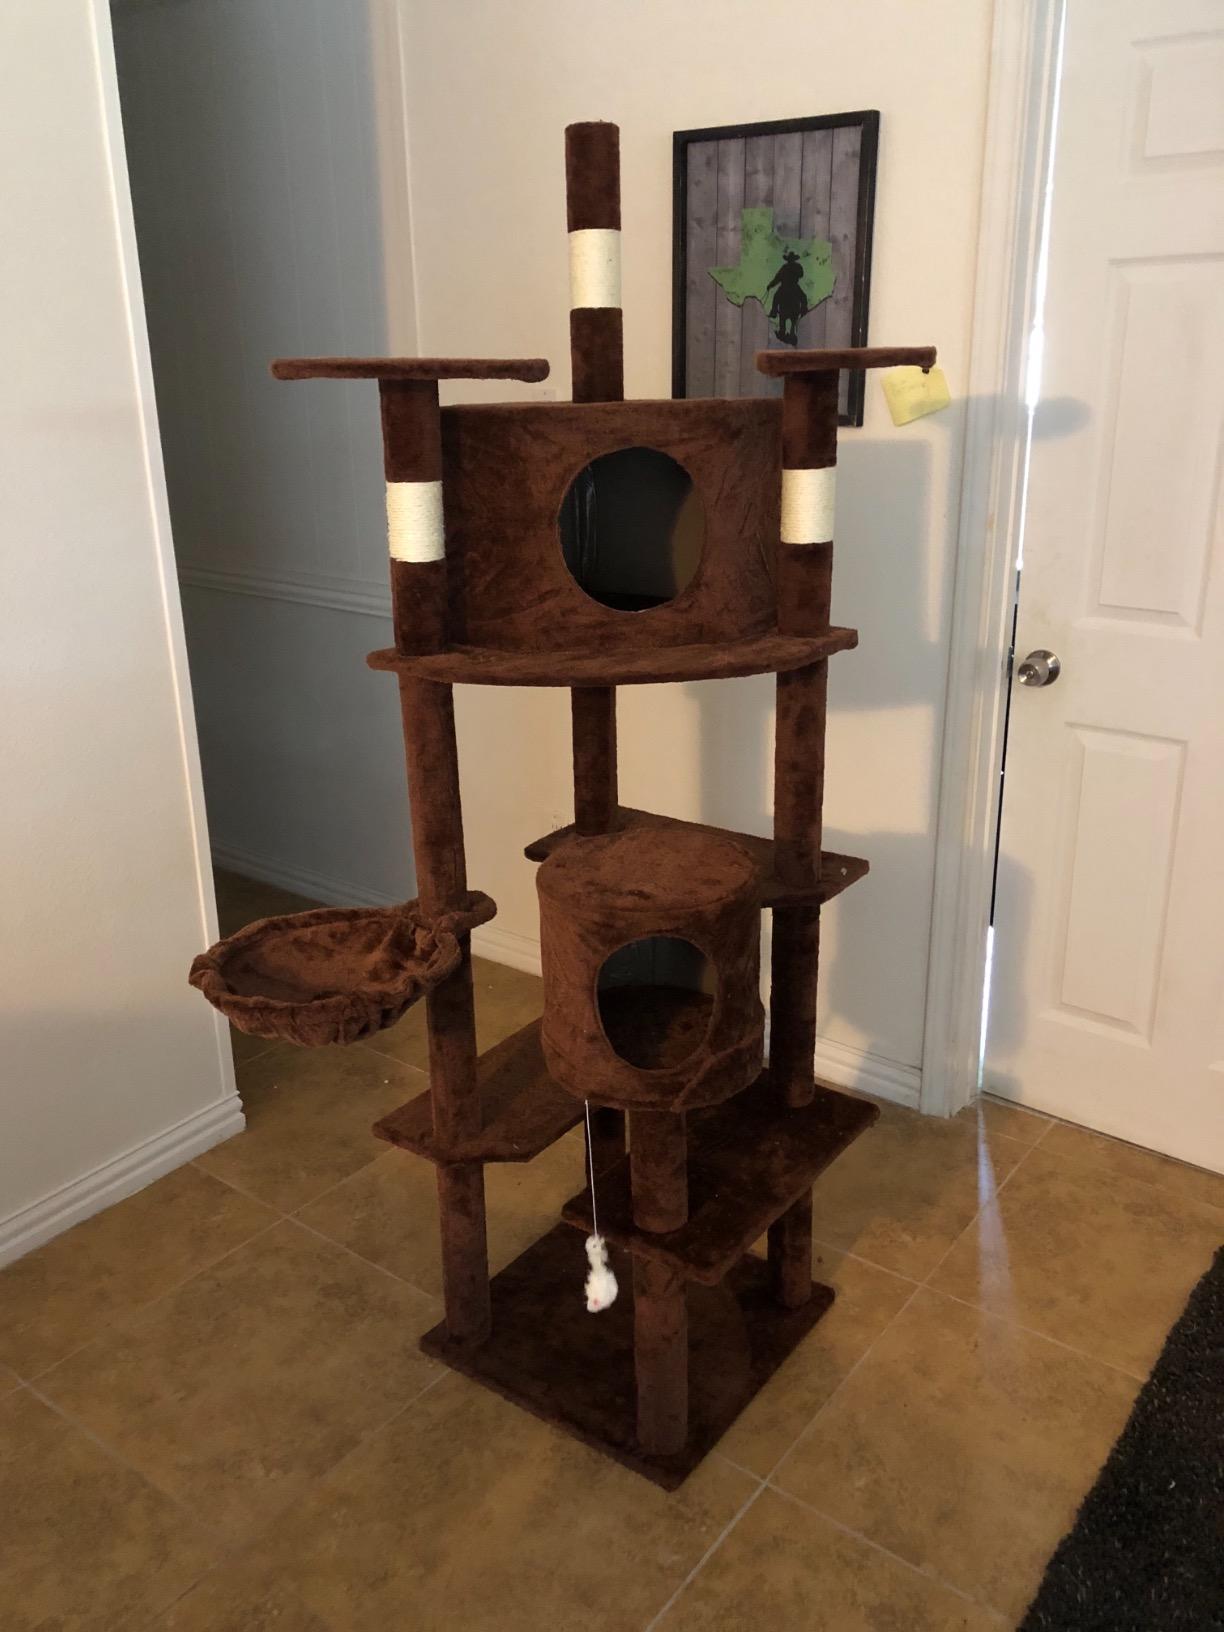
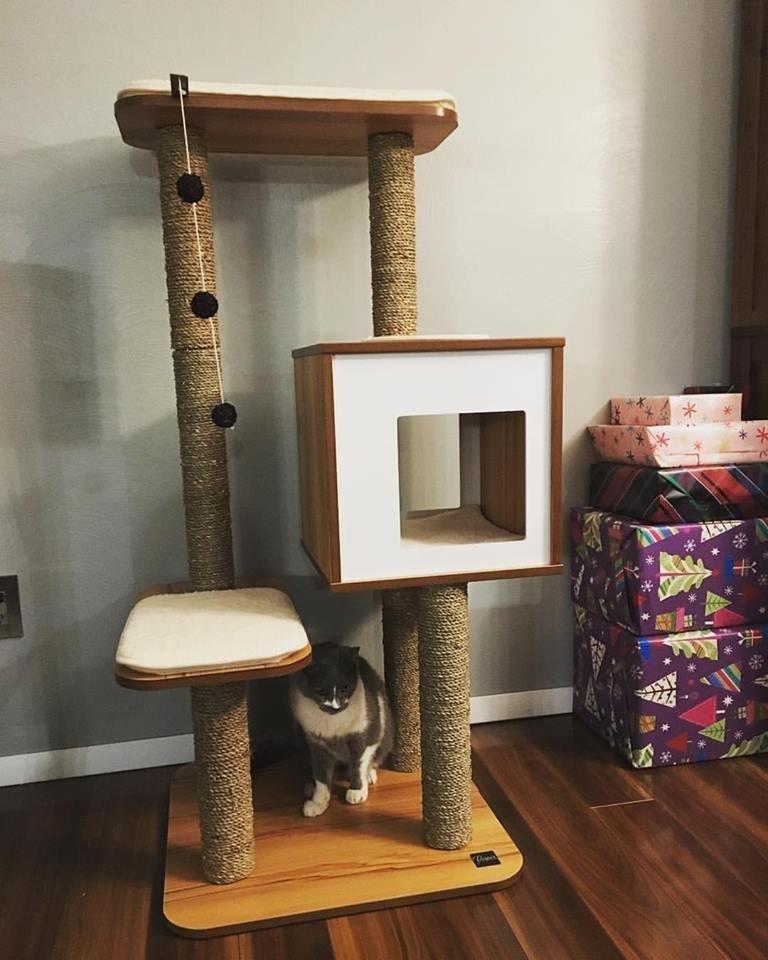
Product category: items_cat tree
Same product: no